List of Men at Work band members

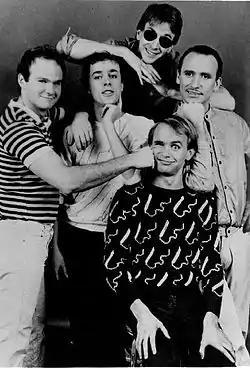
Men at Work in 1983

Men at Work is an Australian pop rock band founded in 1978 in St Kilda, Victoria. The group is best known for several Number 1 singles and studio albums released between 1981 and 1983. The following is a complete chronology of the band's member history. Although active to this day, Colin Hay has been the only constant member throughout the decades (and also the frontman).